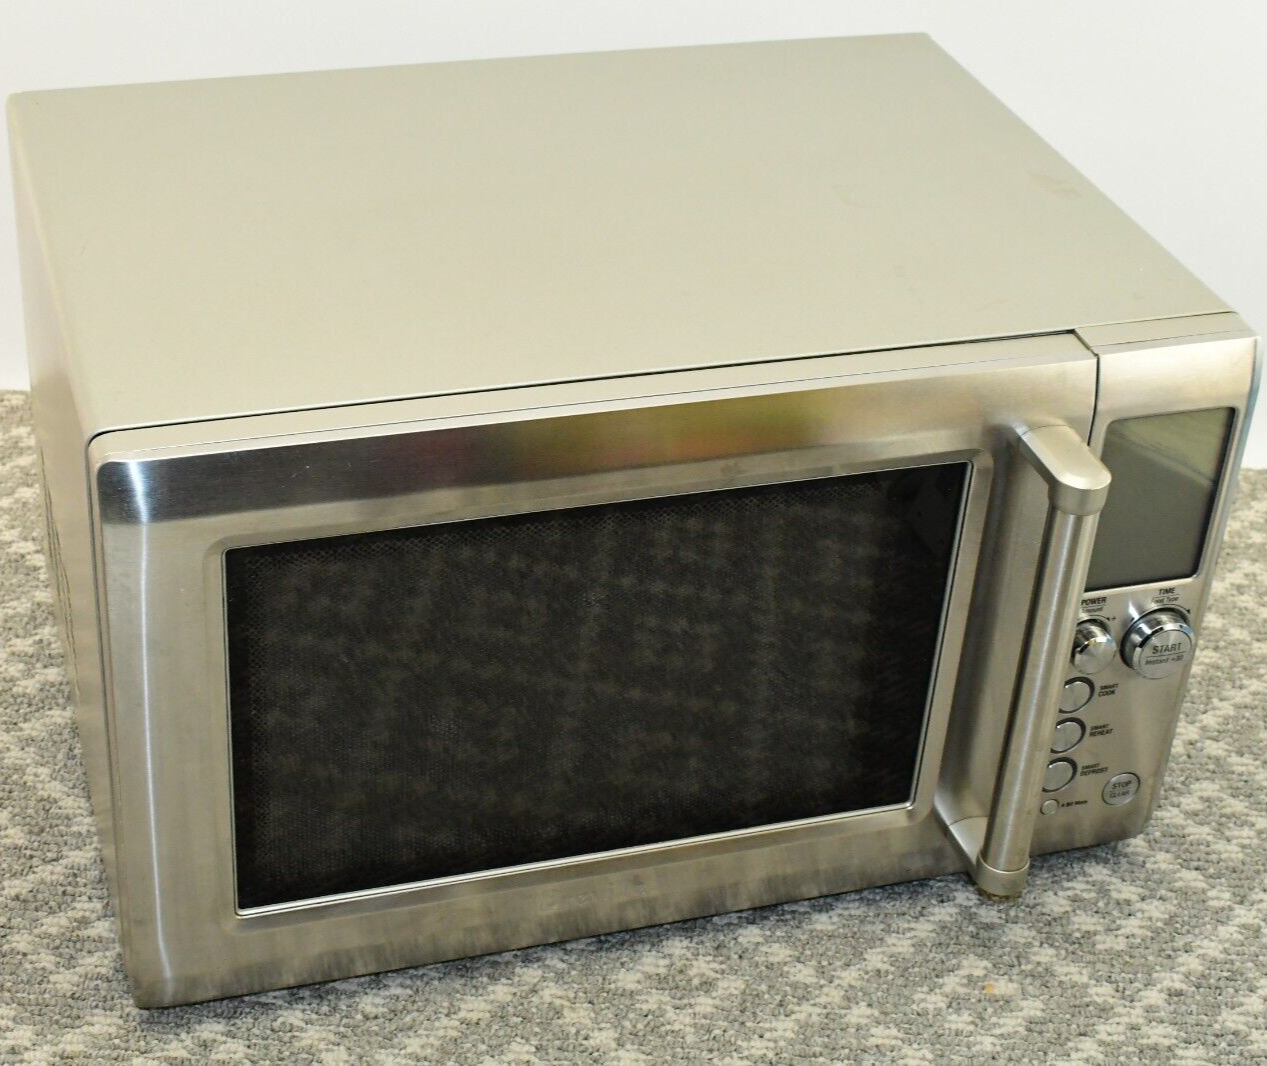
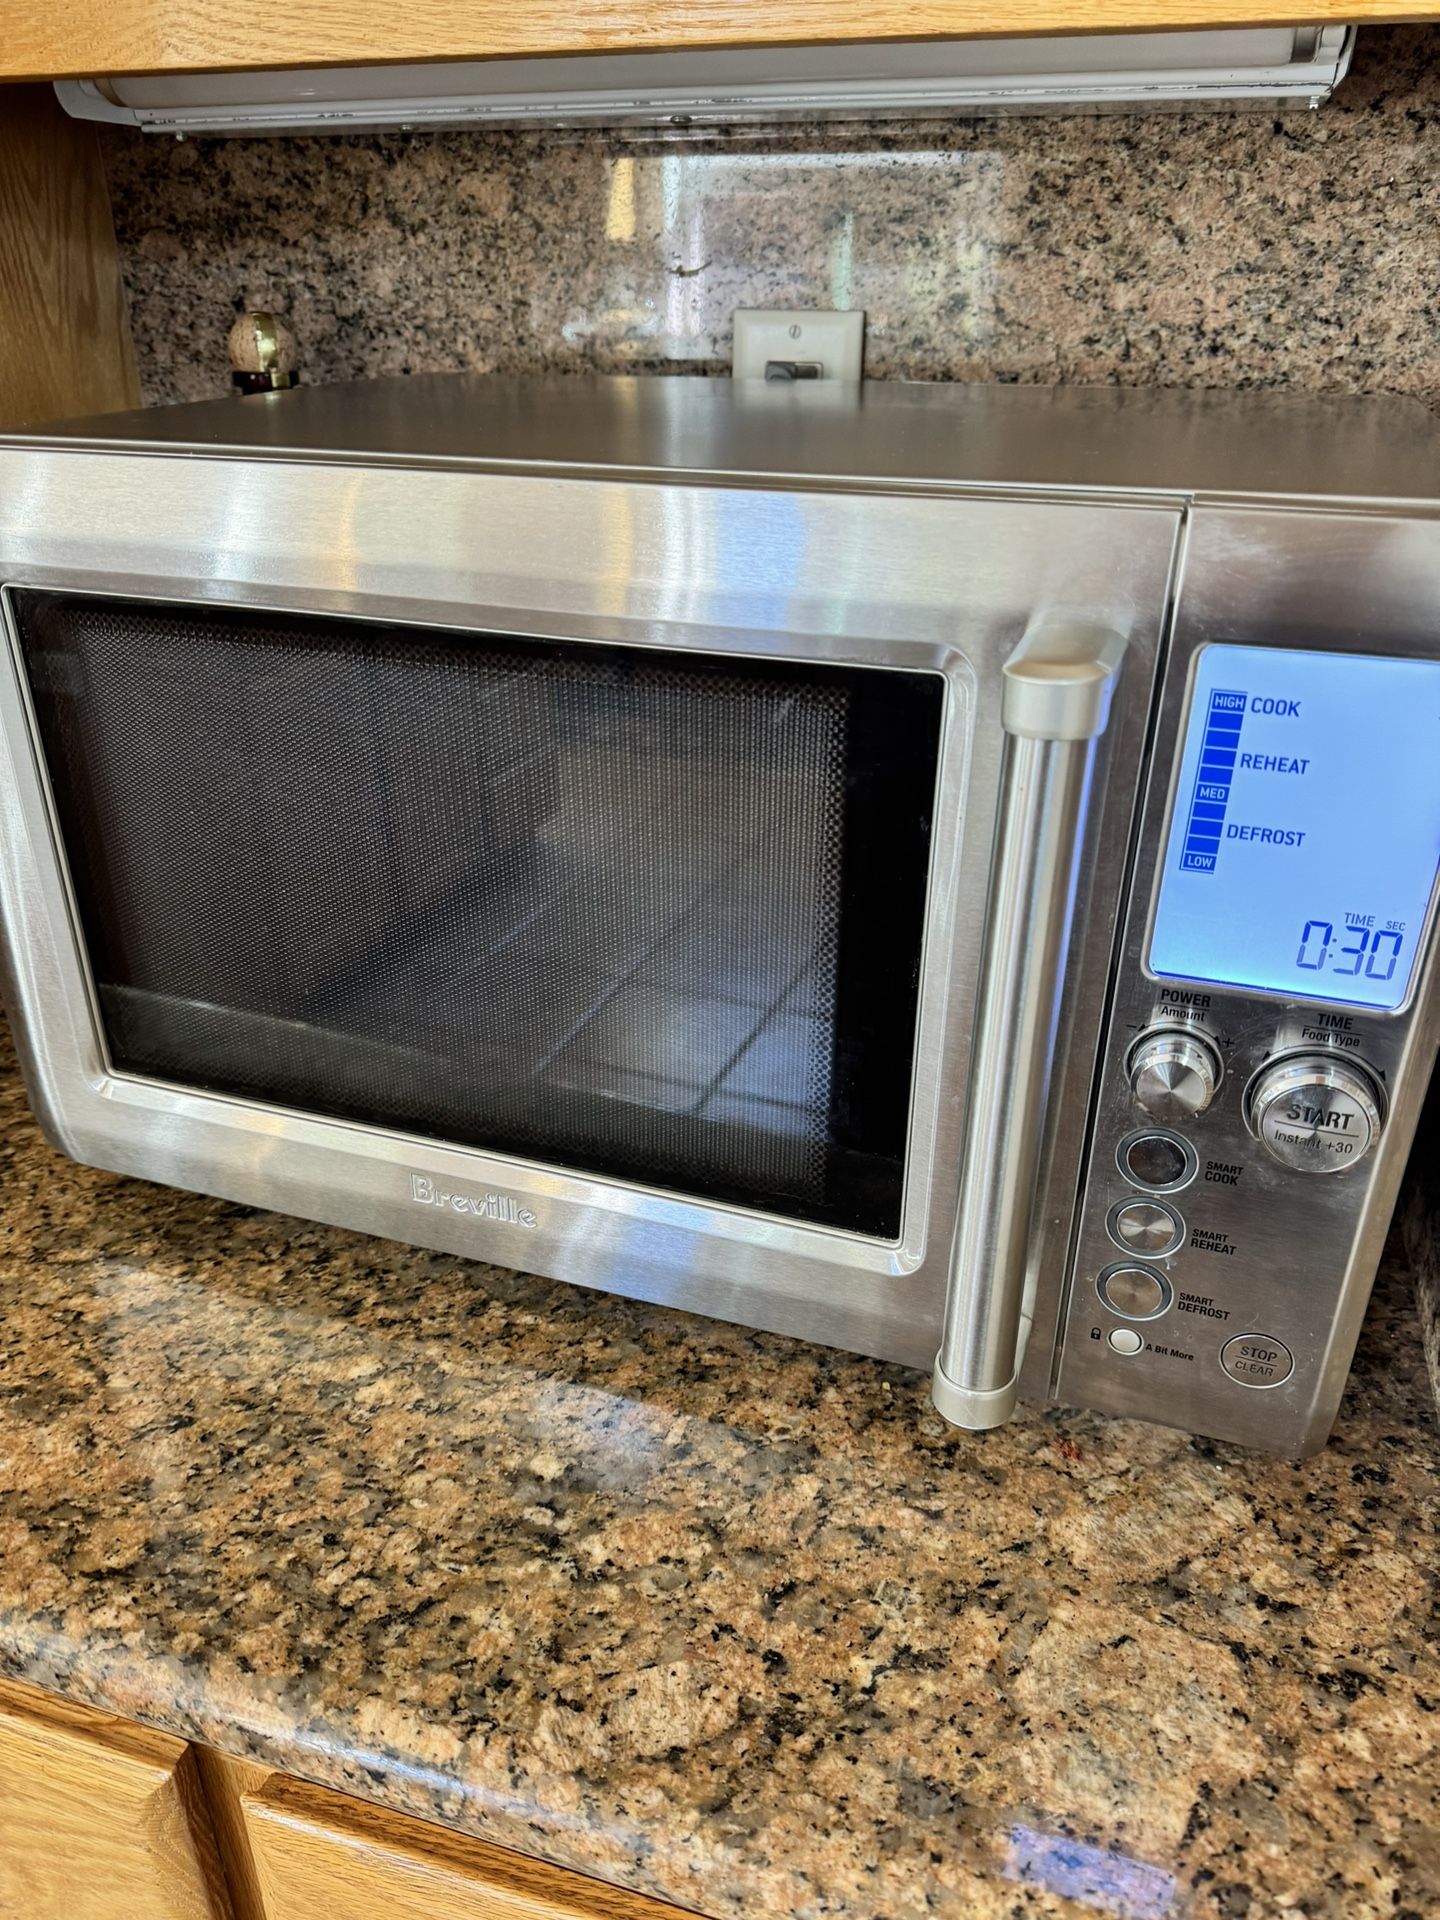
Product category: misc
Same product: yes